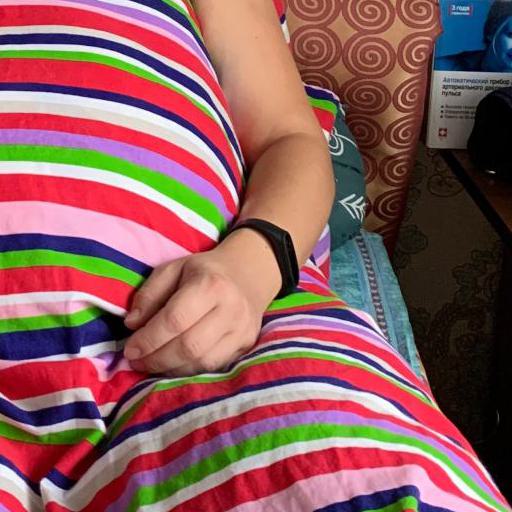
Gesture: no_gesture